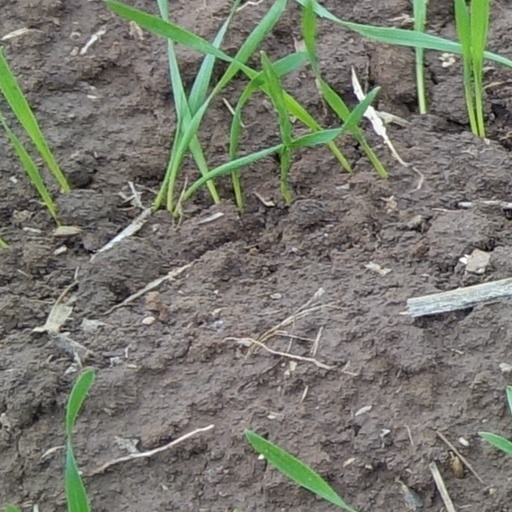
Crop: wheat